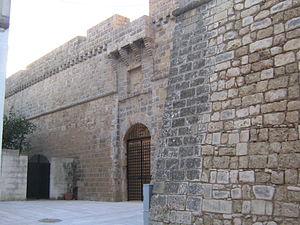
Dans le Salento se trouvent de nombreux châteaux et palais fortifiés construits au cours des diverse périodes historiques par les familles colonisatrices, parfois en modifiant ceux qui étaient pré-existants.